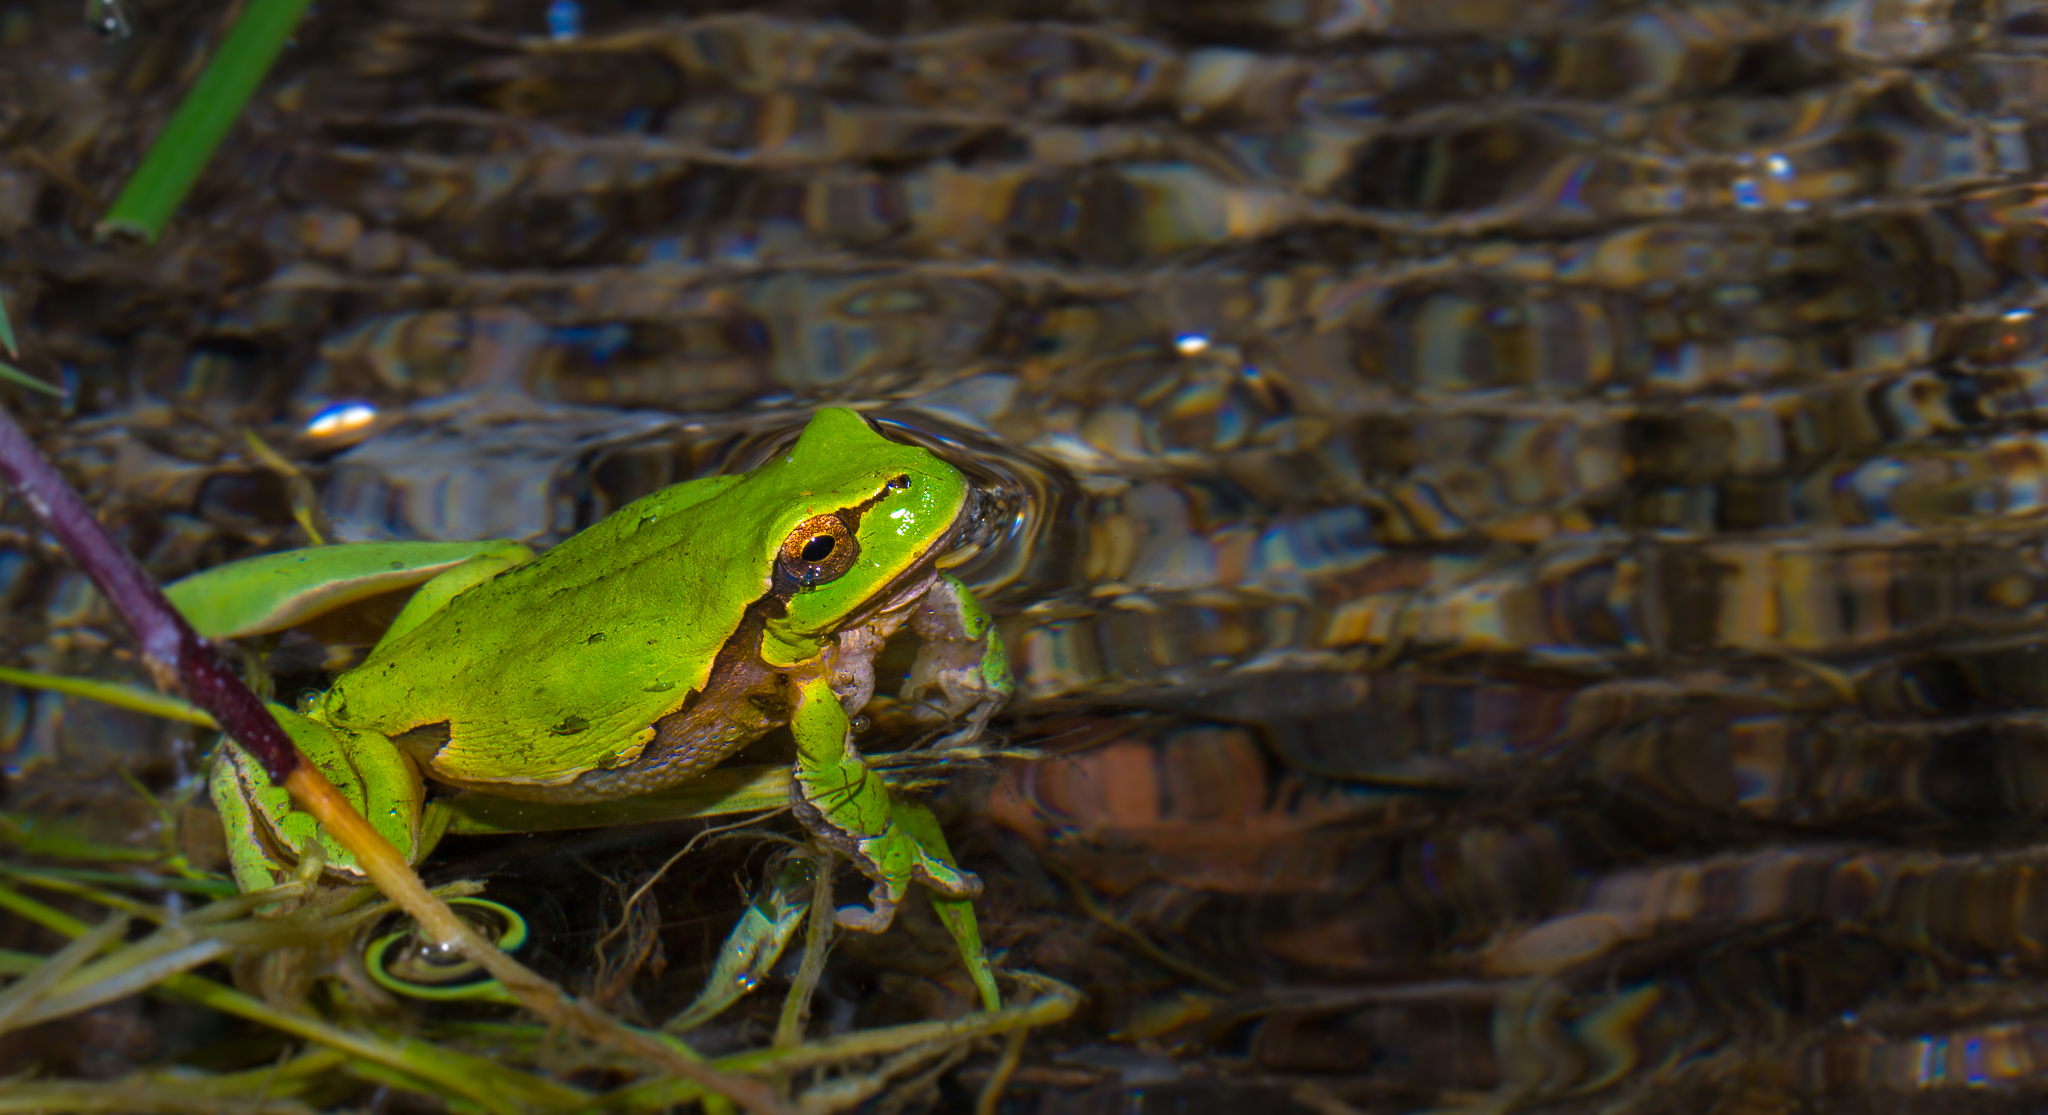
nature, wildlife, green, macro, frog, amphibian, fauna, animals, vertebrate, naturaleza, rana, ggl1, gaby1, xovesphoto, animales, sonya77, tamronusd90mm, ranadesanantonio, tamronssm90mm, anfibio, macro photography